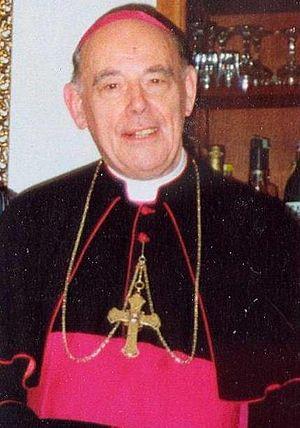
Van Lierde